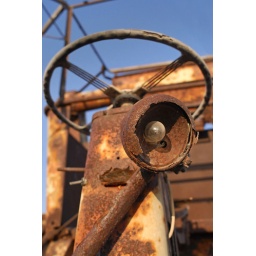
Detail of rusty equipment dumped by the road near Voutakos.